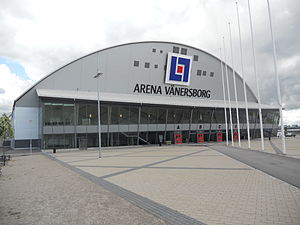
VM i bandy 2013 / Resultater / A-VM / Spillesteder
Verdensmesterskabet i bandy 2013 var det 33. VM i bandy gennem tiden, og mesterskabet blev arrangeret af Federation of International Bandy. Sverige var blevet tildelt værtskabet for mesterskabet på FIB's kongres i Almaty den 3. februar 2012, og dermed blev Sverige VM-værtsland for 10. gang. Turneringen havde deltagelse af 14 hold, hvilket tangerede deltagerrekorden fra 2012. De 14 hold var opdelt i en A-turnering med seks hold og en B-turnering med otte hold.